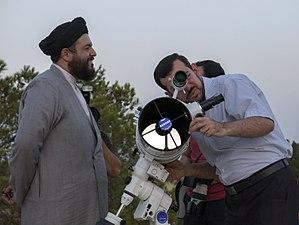
L’astronomie est la science de l’observation des astres, cherchant à expliquer leur origine, leur évolution, ainsi que leurs propriétés physiques et chimiques. Español: La astronomía es la ciencia que se ocupa del estudio de los cuerpos celestes del universo, incluidos los planetas y sus satélites, los cometas y meteoroides, las estrellas y la materia interestelar, los sistemas de materia oscura, gas y polvo llamados galaxias y los cúmulos de galaxias